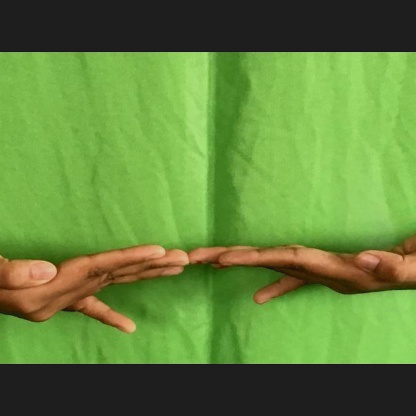
Mudra: Khatva